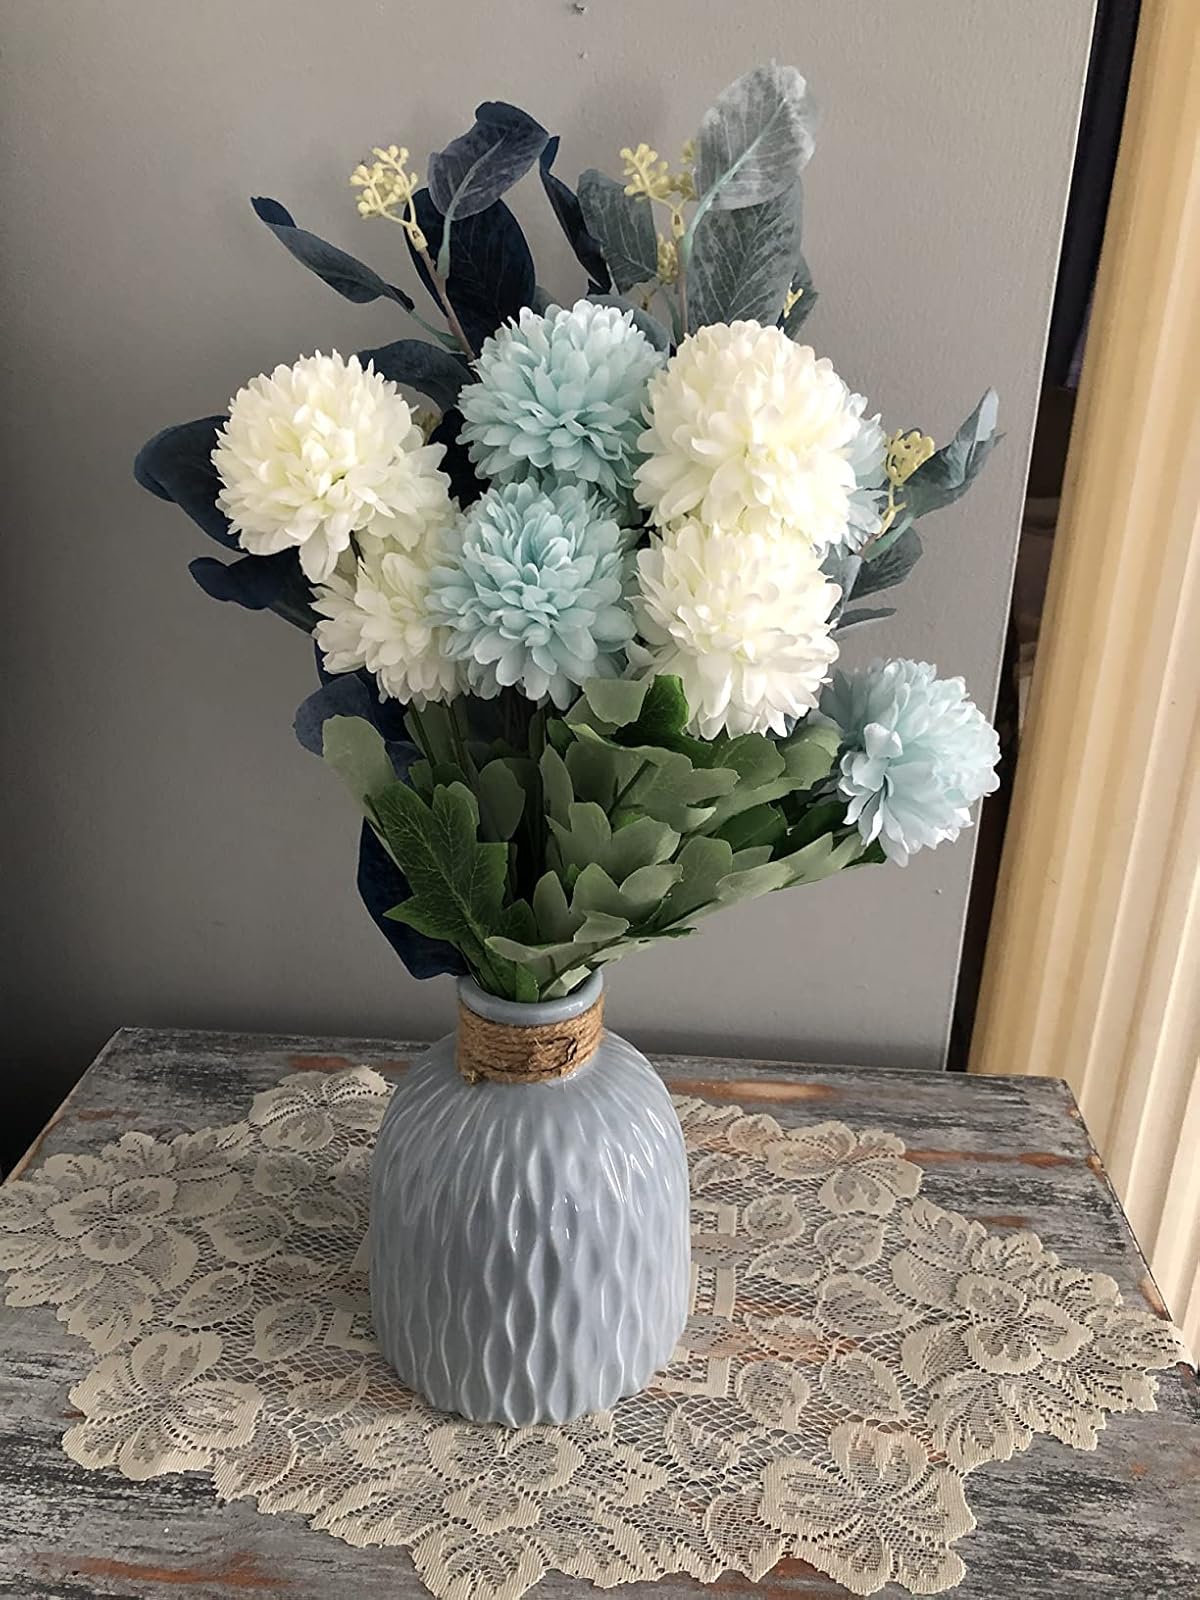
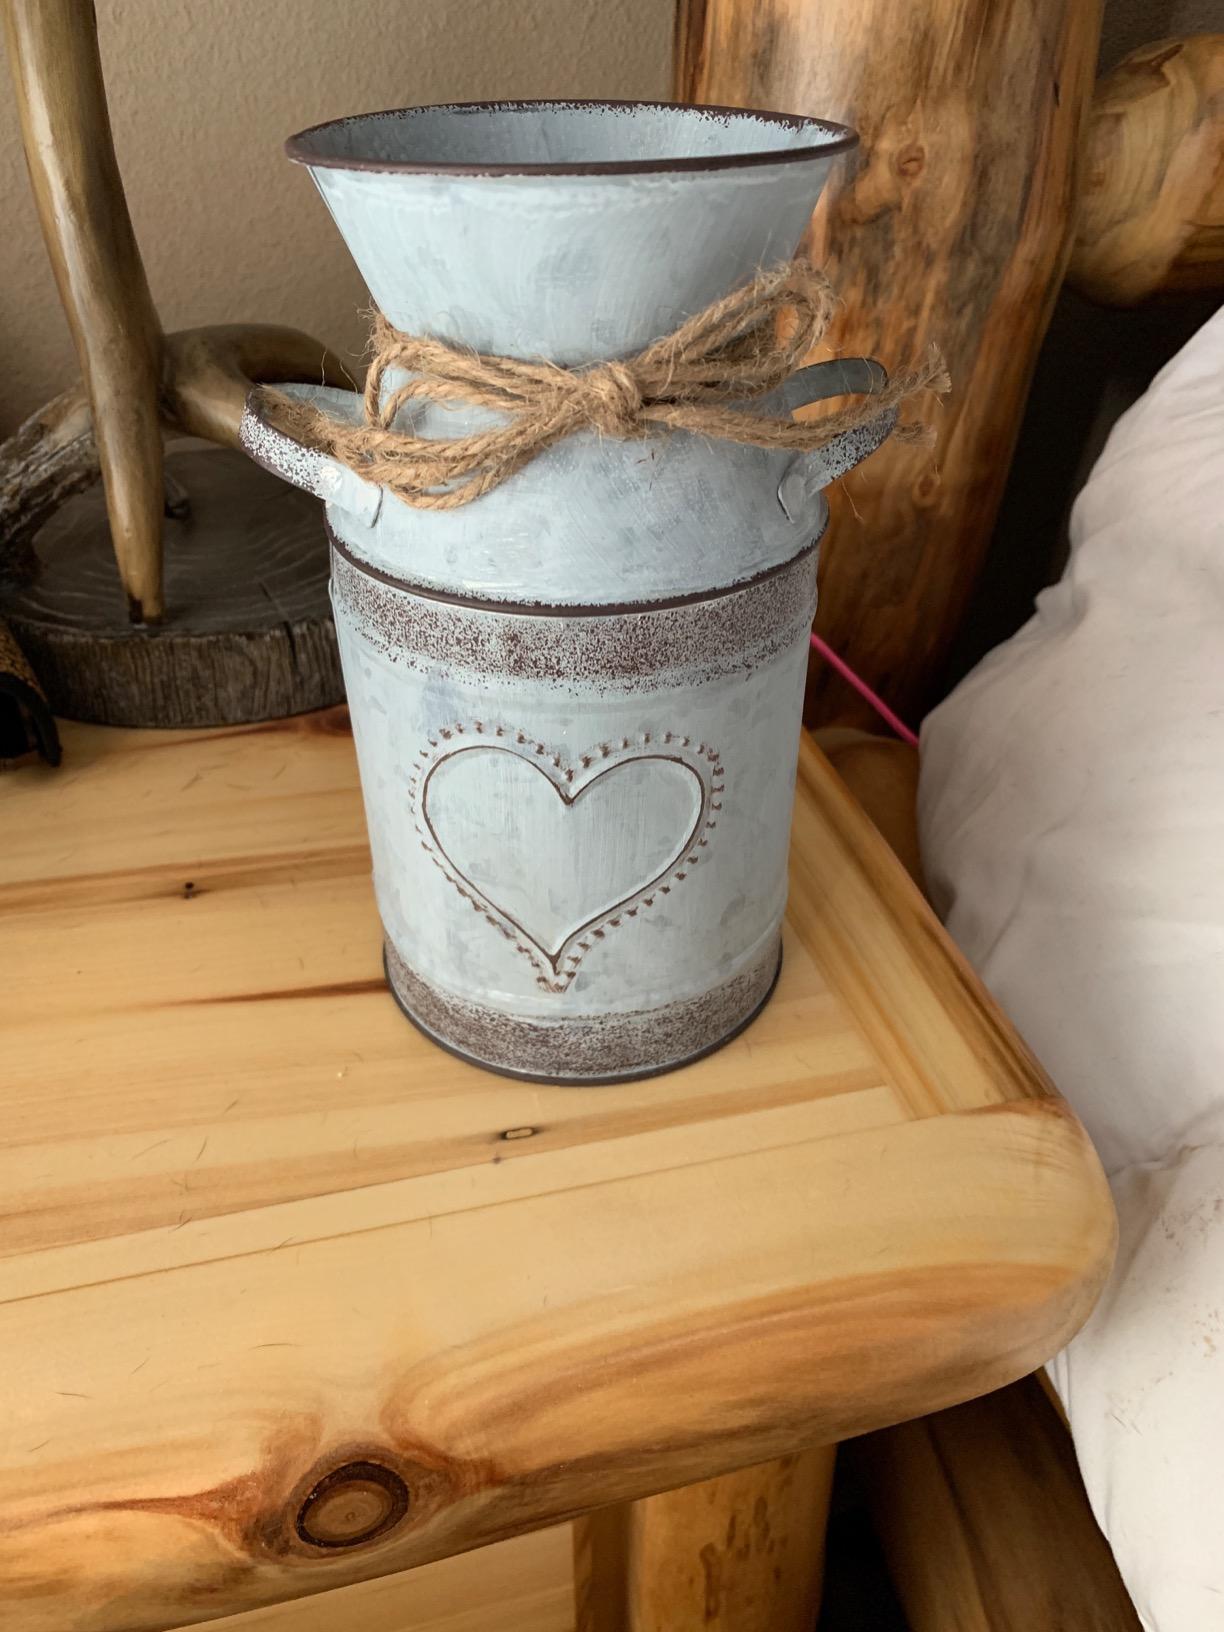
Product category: vase
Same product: no